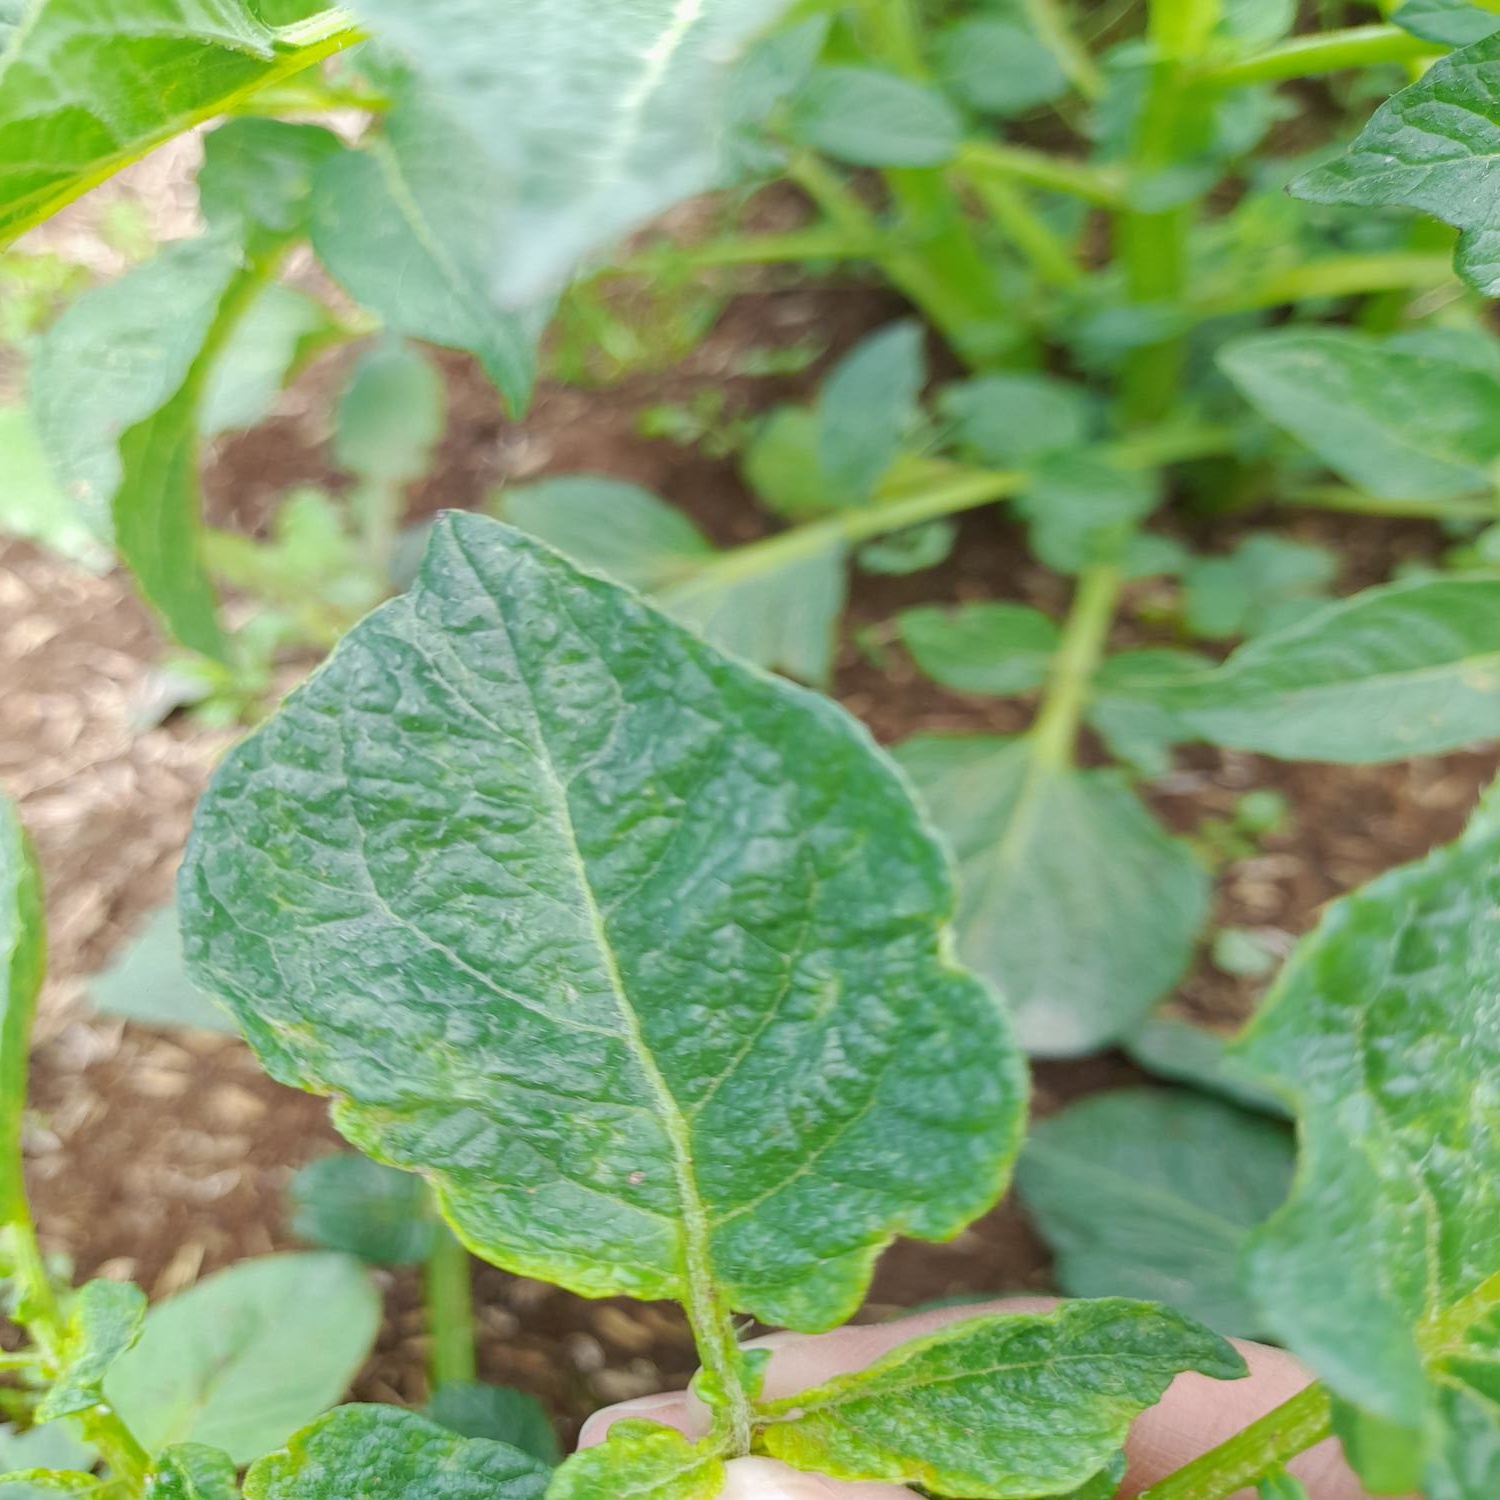
Etiqueta: Virus